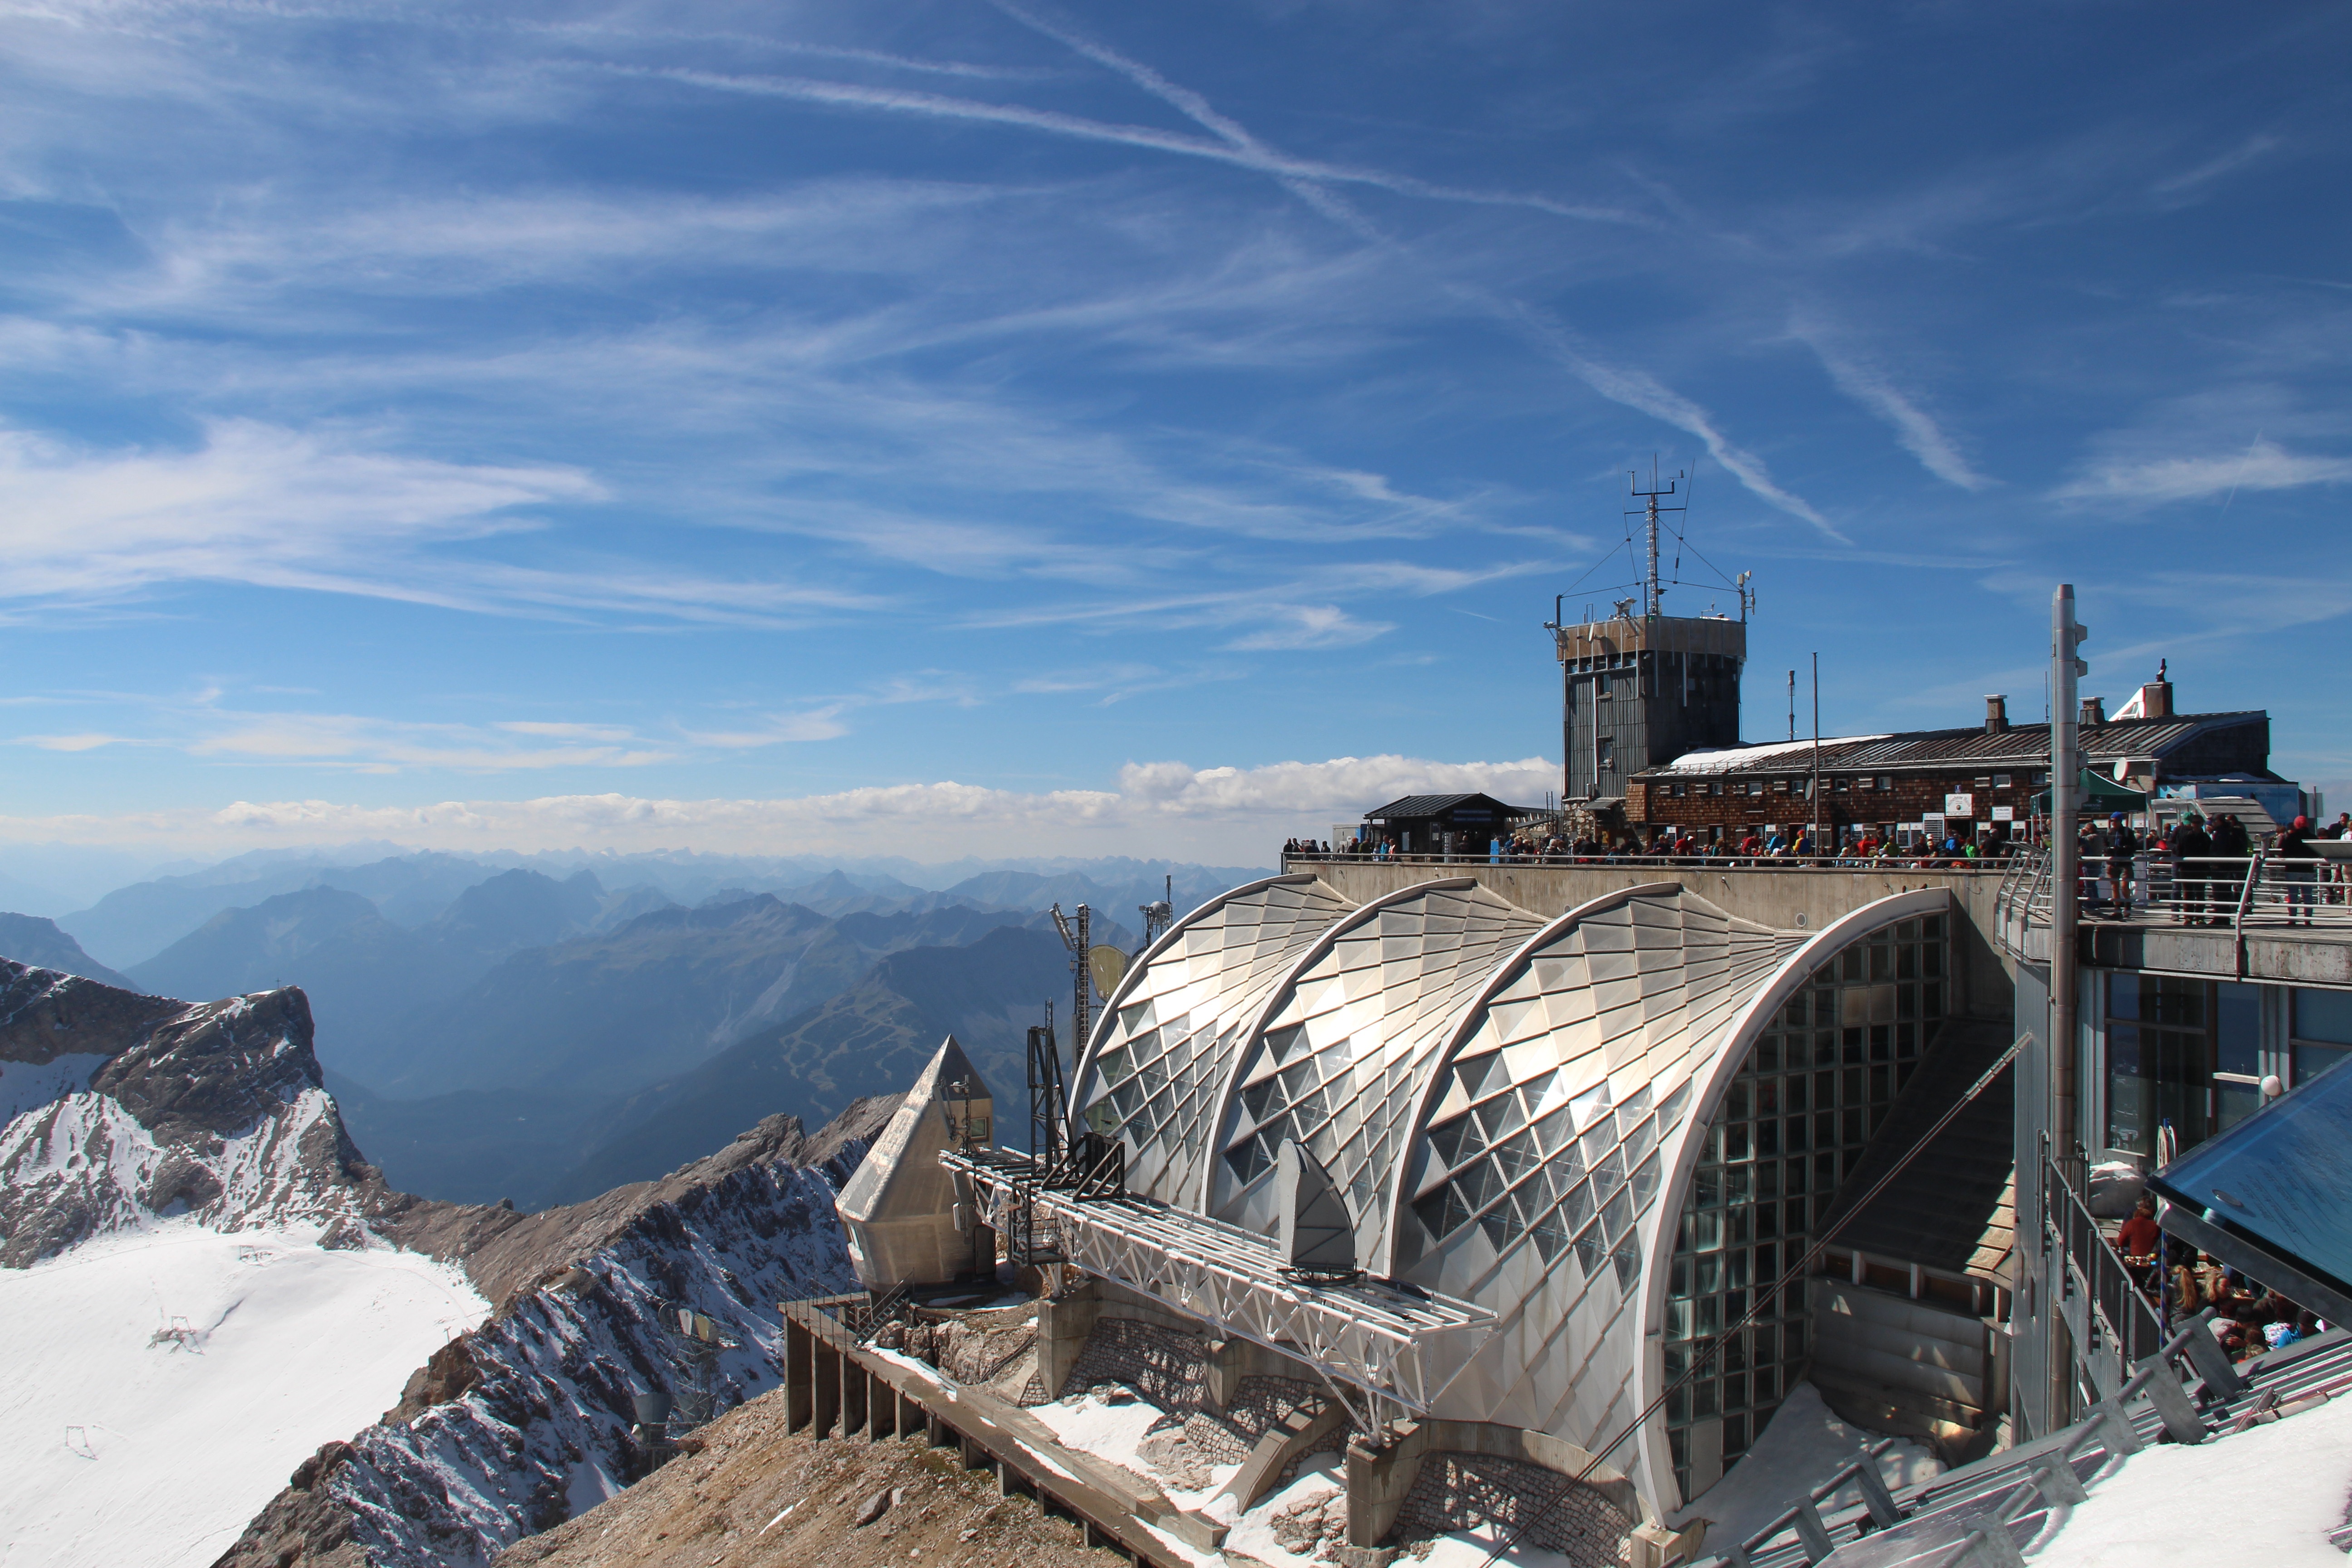
landscape, mountain, snow, winter, sky, view, transport, europe, alpine, steep, summit, height, mountain landscape, clouds, germany, zugspitze, bavaria, imposing, distant view, allg u, ostallg u, zugspitze massif